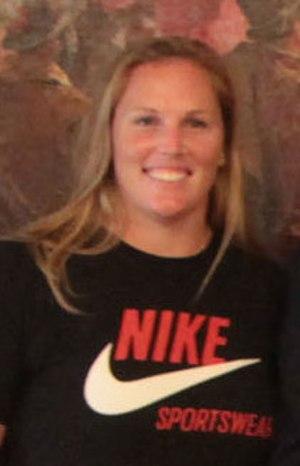
Jennifer Dahlgren Fitzner est une athlète argentine, spécialiste du lancer de marteau.